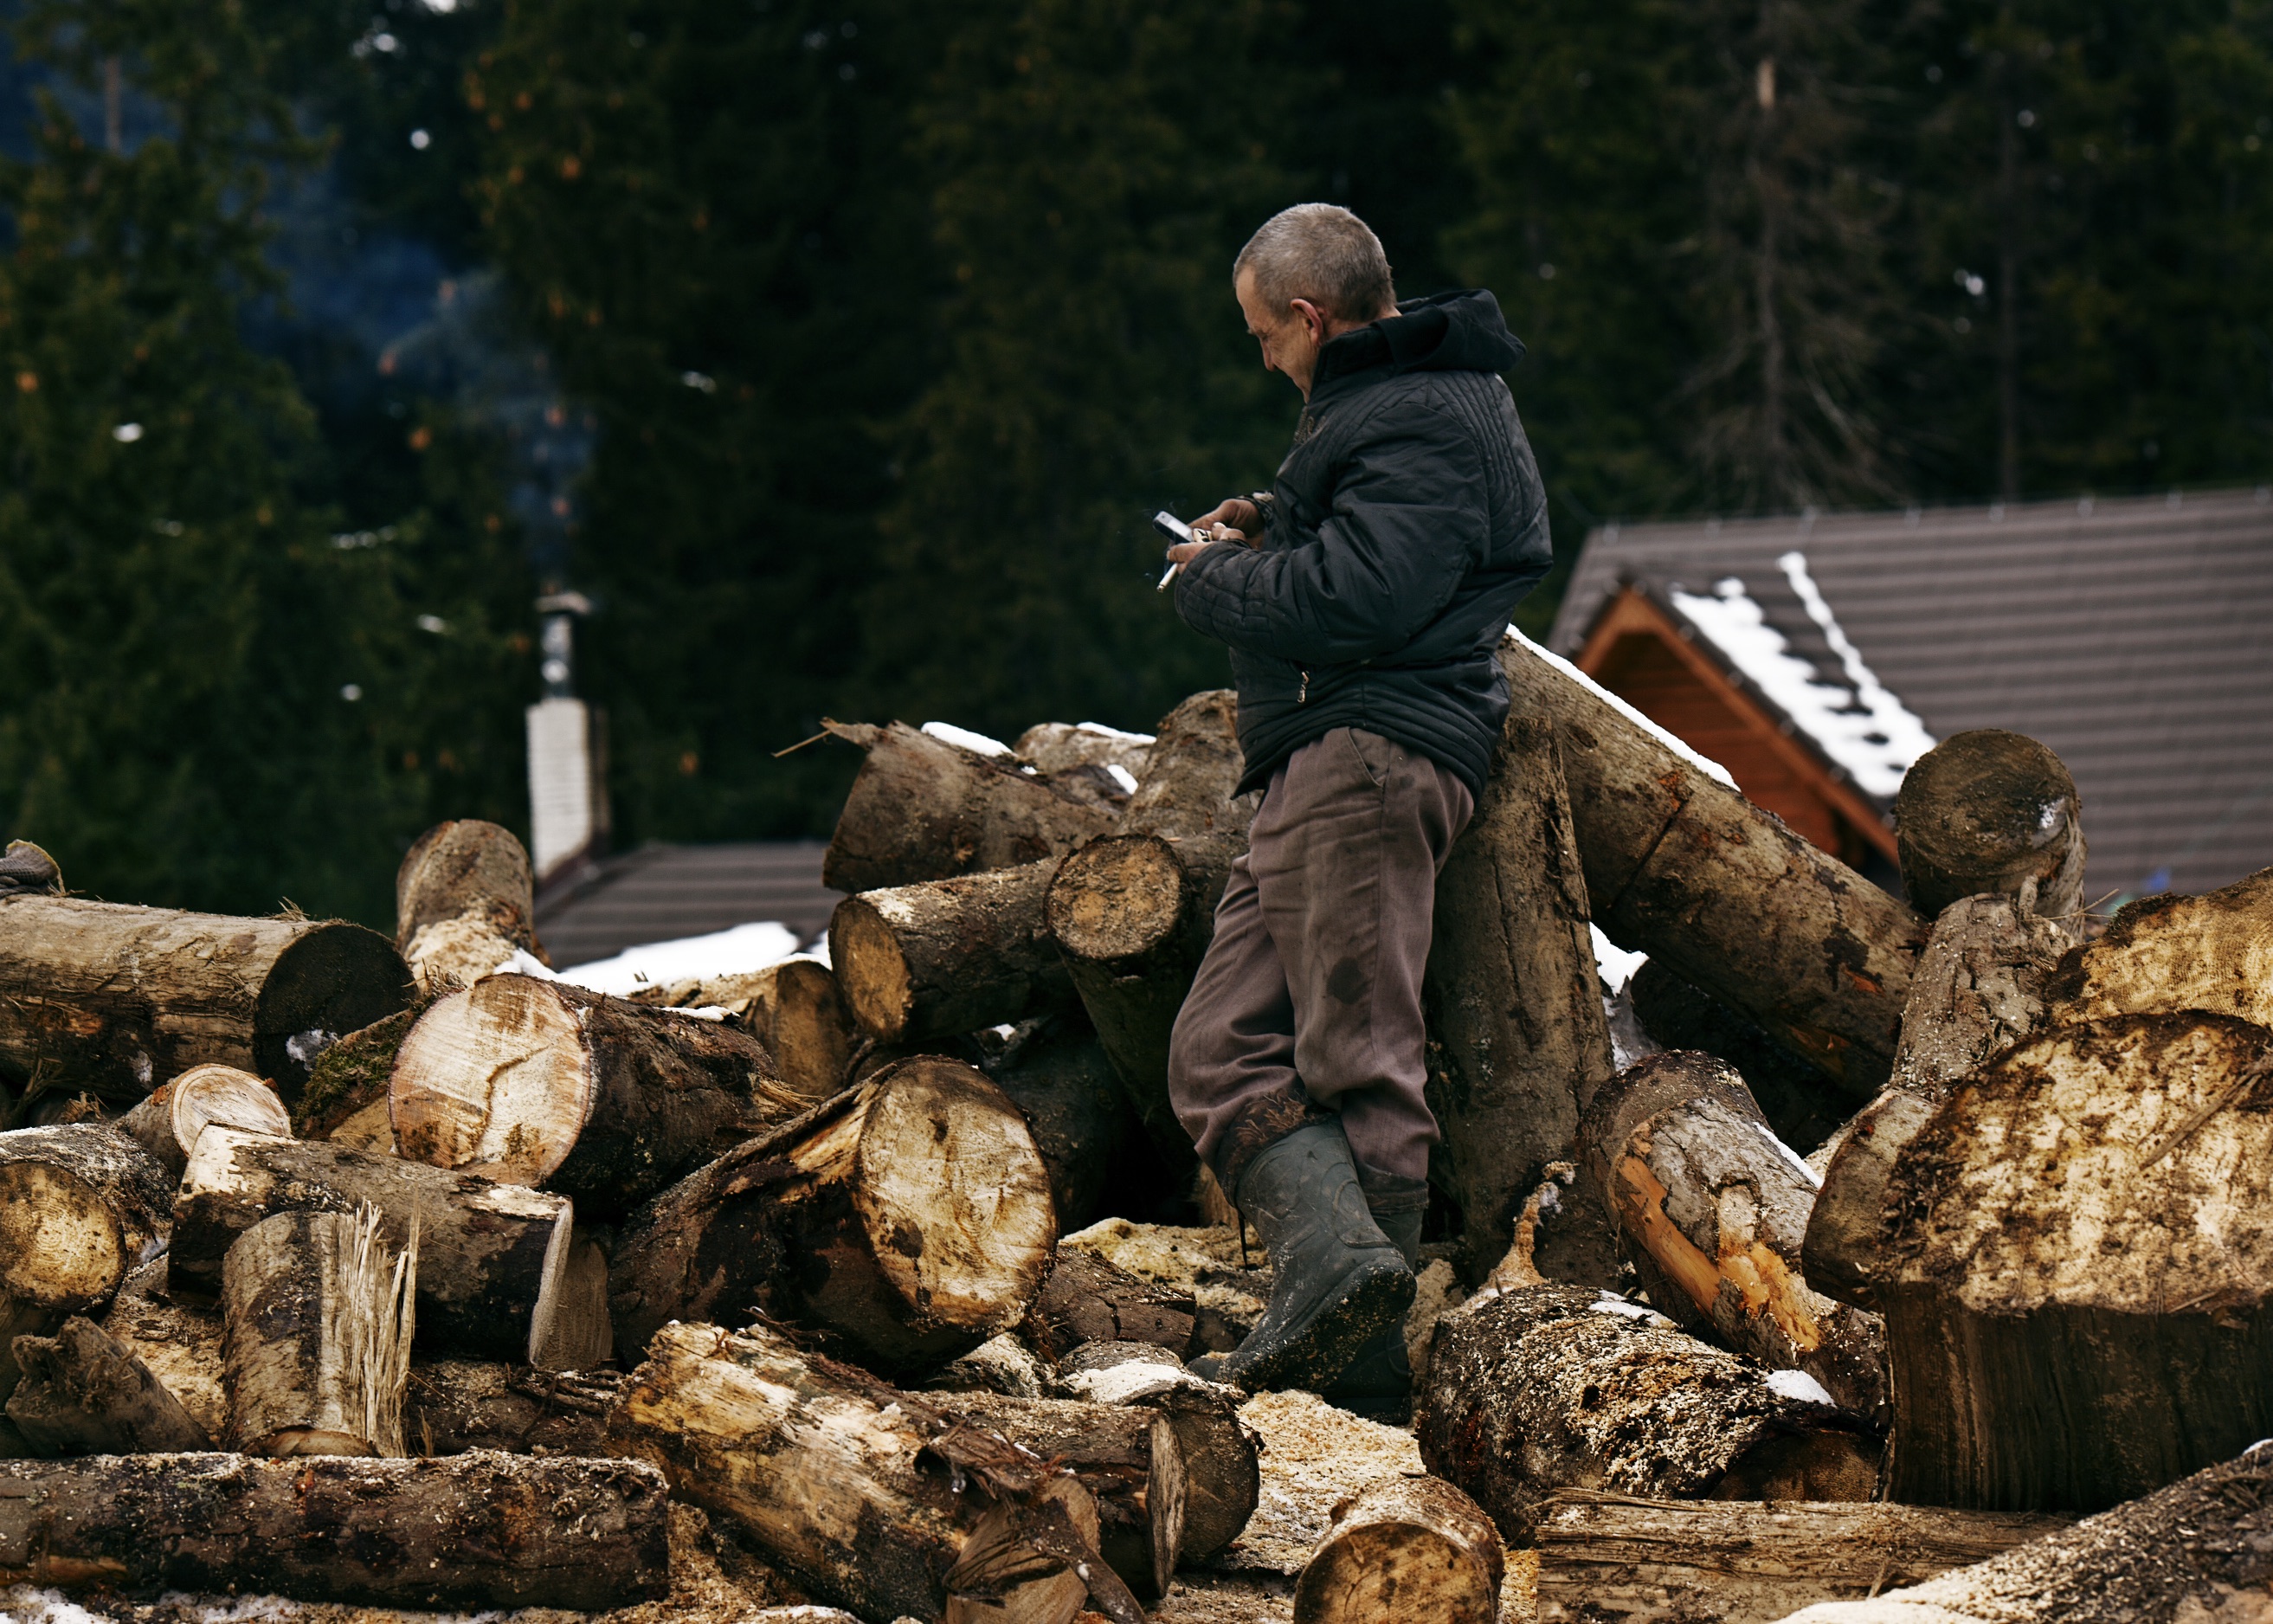
people, wood